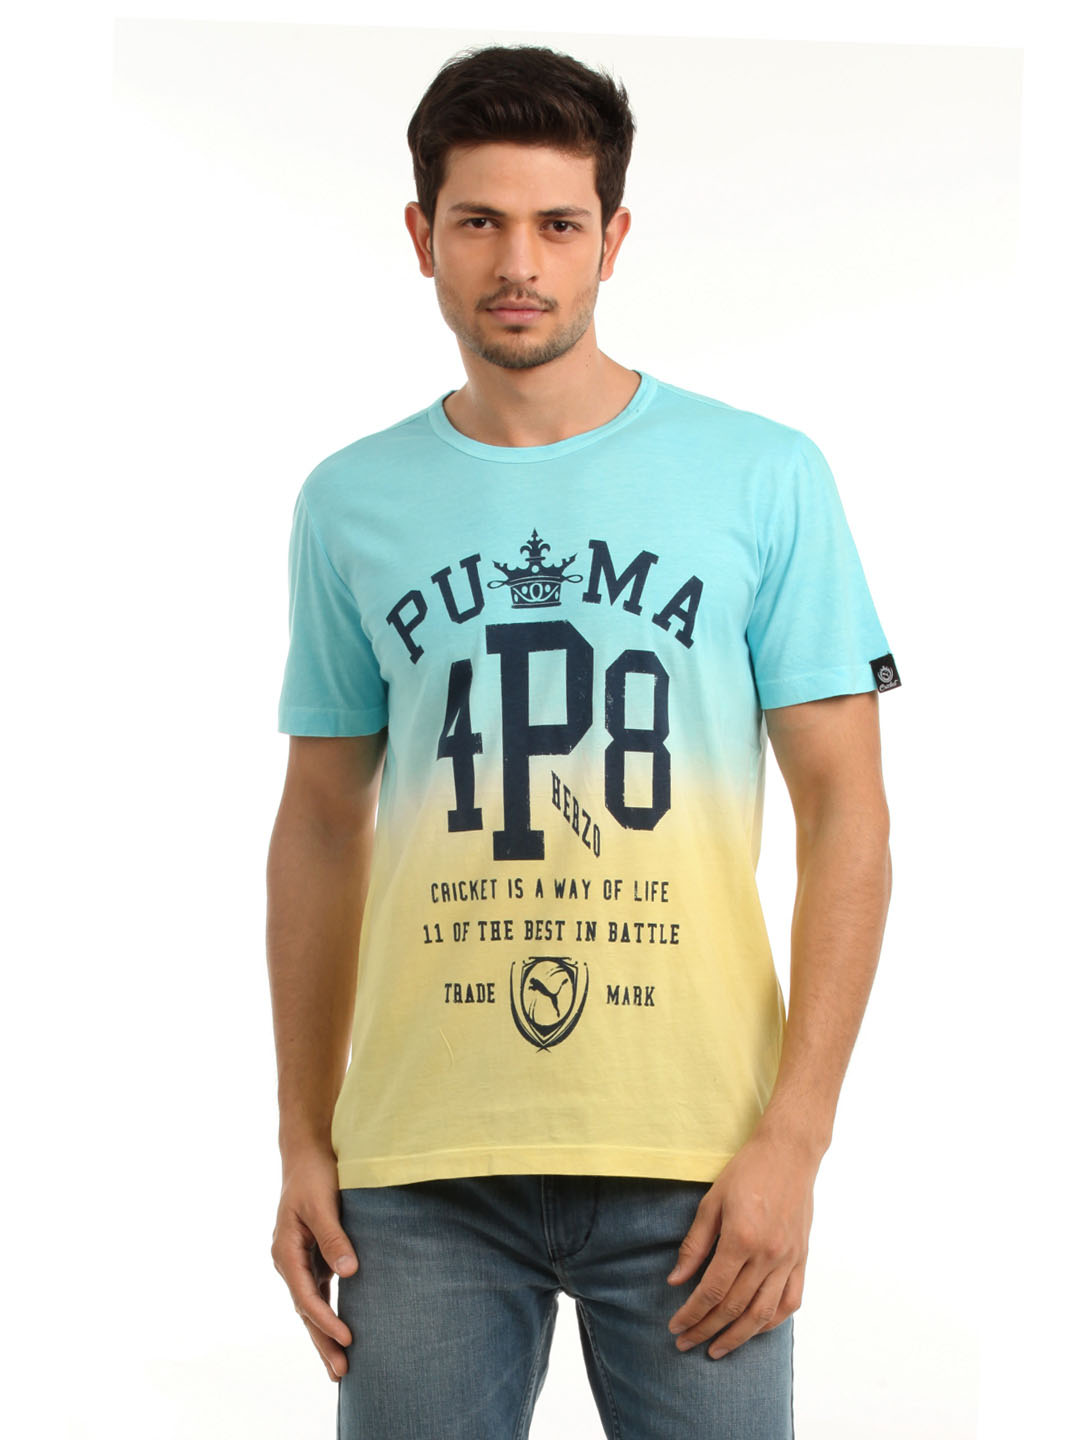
Puma Men Blue Graphic T-shirt
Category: Apparel / Topwear / Tshirts
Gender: Men
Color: Blue
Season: Summer 2012
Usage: Casual